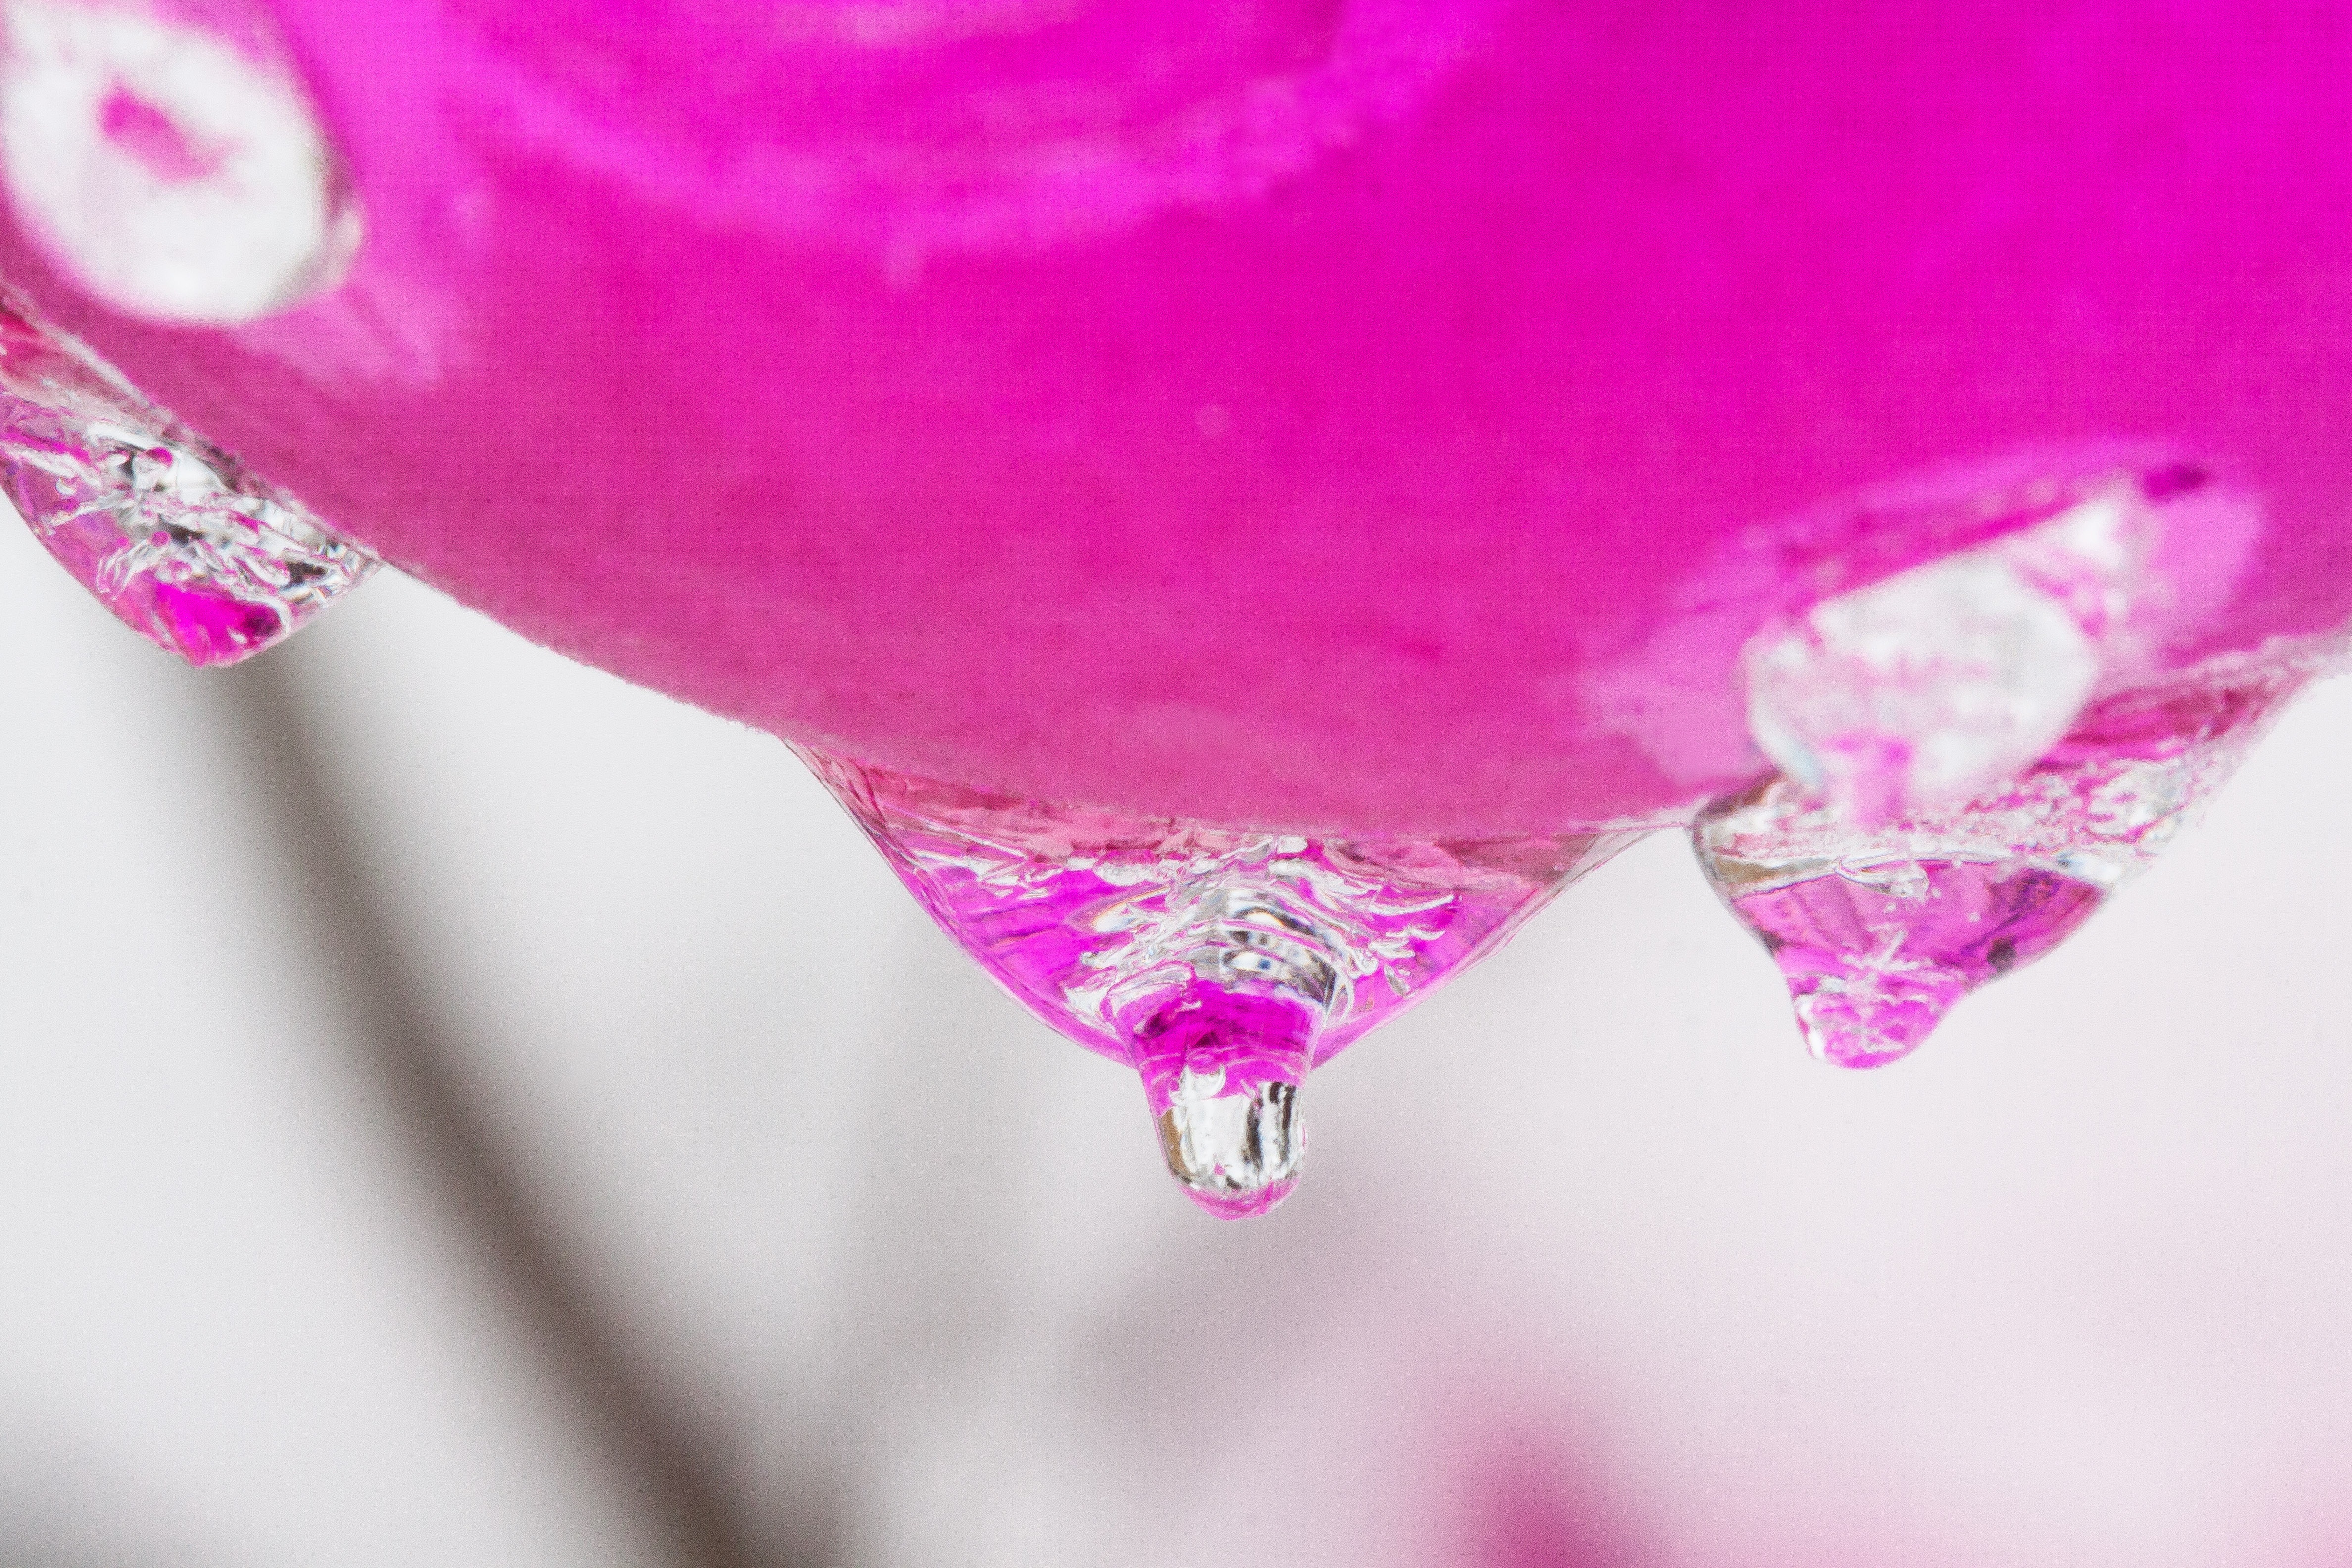
cold, winter, flower, purple, petal, ice, heart, frozen, pink, christmas ornament, jewellery, organ, magenta, drop of water, gemstone, fashion accessory